Bøtø Nor Pumping Station

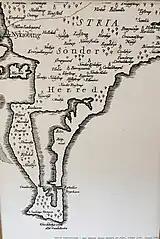
Bøtø Nor seen on a map detail from 1766

Bøtø Nor was a coastal lagoon, 15 km long, 1 km wide and up to 2.8 m in depth, which had been formed by natural sand deposition along the southeast coast of Falster.